Beignet

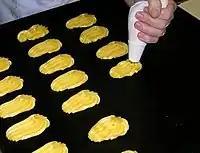
Piping choux pastry dough for beignets

Variations of fried dough can be found across cuisines internationally; however, the origin of the term "beignet" is specifically French. They were brought to New Orleans in the 18th century by French colonists, from "the old mother country", also brought by Acadians, and became a large part of home-style Creole cooking.